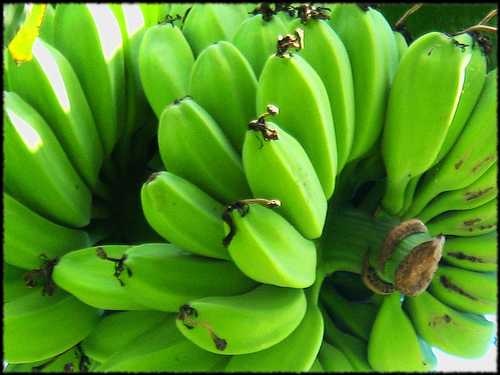
Label: Banana